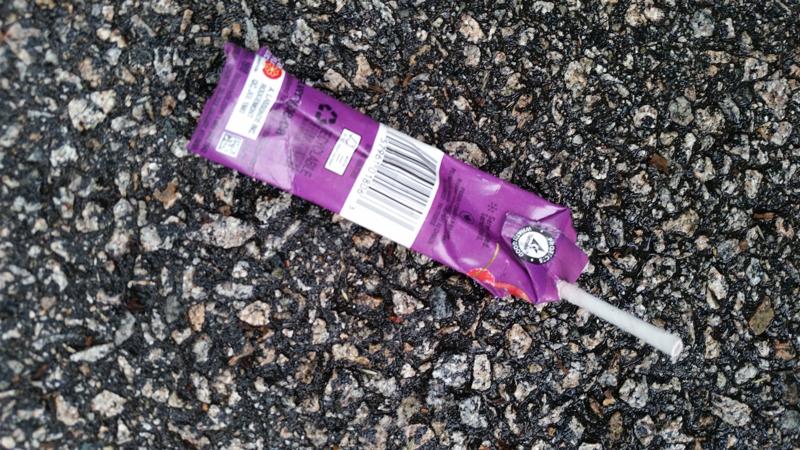
Waste category: cardboard